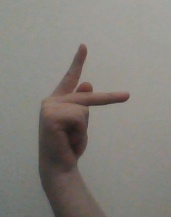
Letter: dha